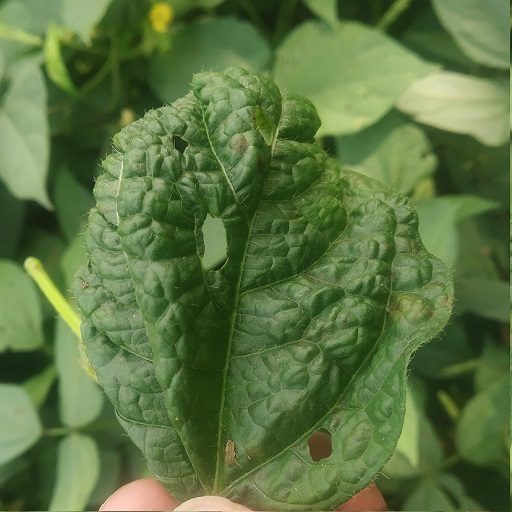
Label: Leaf Crinckle